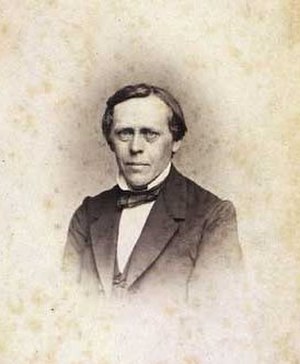
Peter Petersen Freuchen
Peter Petersen Freuchen var professor i landmåling ved Den Kongelige Veterinær- og Landbohøjskole.